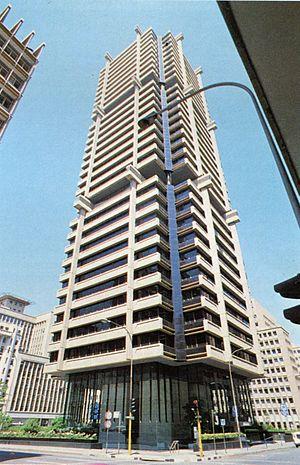
En 2020, la liste des gratte-ciel africains d'au moins 120 mètres de hauteur est la suivante :